Katie & Peter

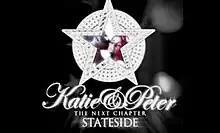

The Katie & Peter franchise is a series of ITV and ITV2 shows that documented glamour model Katie Price and her former husband Peter Andre. The franchise included several fly on the wall reality series and a short lived late-night chat show. The pair's separation has resulted in individual shows related to the franchise being recorded, including "Katie" and "".